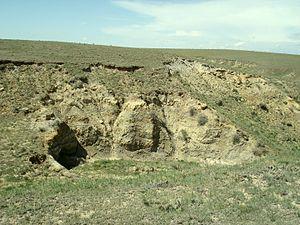
La Formation de Laramie est une formation géologique datant du Maastrichien, dernier étage du Crétacé supérieur. Elle a été nommée par Clarence King en 1876 pour des affleurements situés dans le nord du Colorado, aux États-Unis.